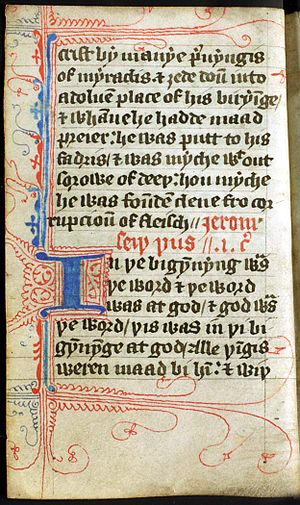
Lollarder
Side af John Wycliffes bibeloversættelse fra slutningen af 1300-tallet
Lollarder er dels navnet på selskaber i byerne til at sørge for fattige og pleje syge og sørge for begravelser, dels for 'begharder', som var foreninger for mænd fra omkring 1220. Hos dem, ligesom hos beginerne, fandt kætterne i slutningen af Middelalderen et tilholdssted, og begharde blev i 1300-tallet et kætternavn. Der blev udstedt buller imod dem, og inkvisitionen forfulgte dem.